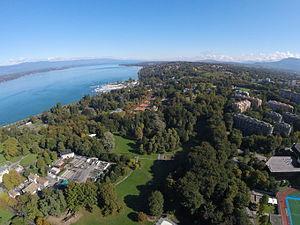
Le parc des Eaux-Vives, vue aérienne
Le parc des Eaux-Vives est un parc public de 84 852 m², situé à Genève, en Suisse.